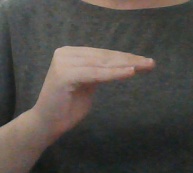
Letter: haa